Six Flags Darien Lake

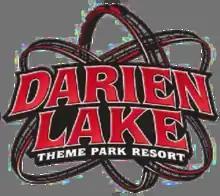
Former Darien Lake logo used from 2007–2012

In April 2007, Six Flags completed the sale of Darien Lake and six other parks to PARC Management. Upon completion of the sale, PARC entered into a fifty-year contract with CNL Income Properties, under which CNL purchased the properties from and lease them back to PARC for operation.